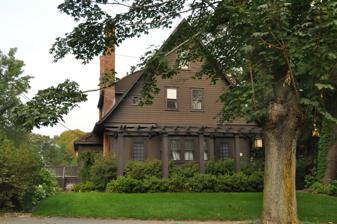
Building: E. C. Hammond House
Country: United States of America
Year built: 1909
Historic house in Massachusetts, United States United States historic place E. C. Hammond House U.S. National Register of Historic Places Show map of Massachusetts Show map of the United States Location 35 Groveland St., Newton, Massachusetts Coordinates 42°20′40″N 71°14′48″W / 42.34444°N 71.24667°W / 42.34444; -71.24667 Built 1909 Architect Edward C. Hammond Daisy Hammond Architectural style Bungalow/Craftsman MPS Newton MRA NRHP reference No. 90000046 Added to NRHP February 16, 1990 The E. C. Hammond House is a historic house at 35 Groveland Street in Newton, Massachusetts .  The 1 3/4 story wood-frame house was built in 1909 and designed by its owner, Edward C. Hammond, a lumberman.  The house is a simple but well-crafted and preserved example of Craftsman styling.  It has a steep gabled roof, with a pergola porch across the front of the main façade.  It retains its interior wood work and some original light fixtures. The house was listed on the National Register of Historic Places in 1990. See also National Register of Historic Places listings in Newton, Massachusetts References